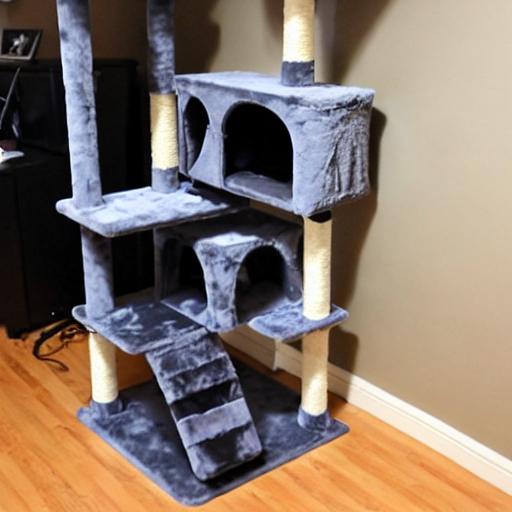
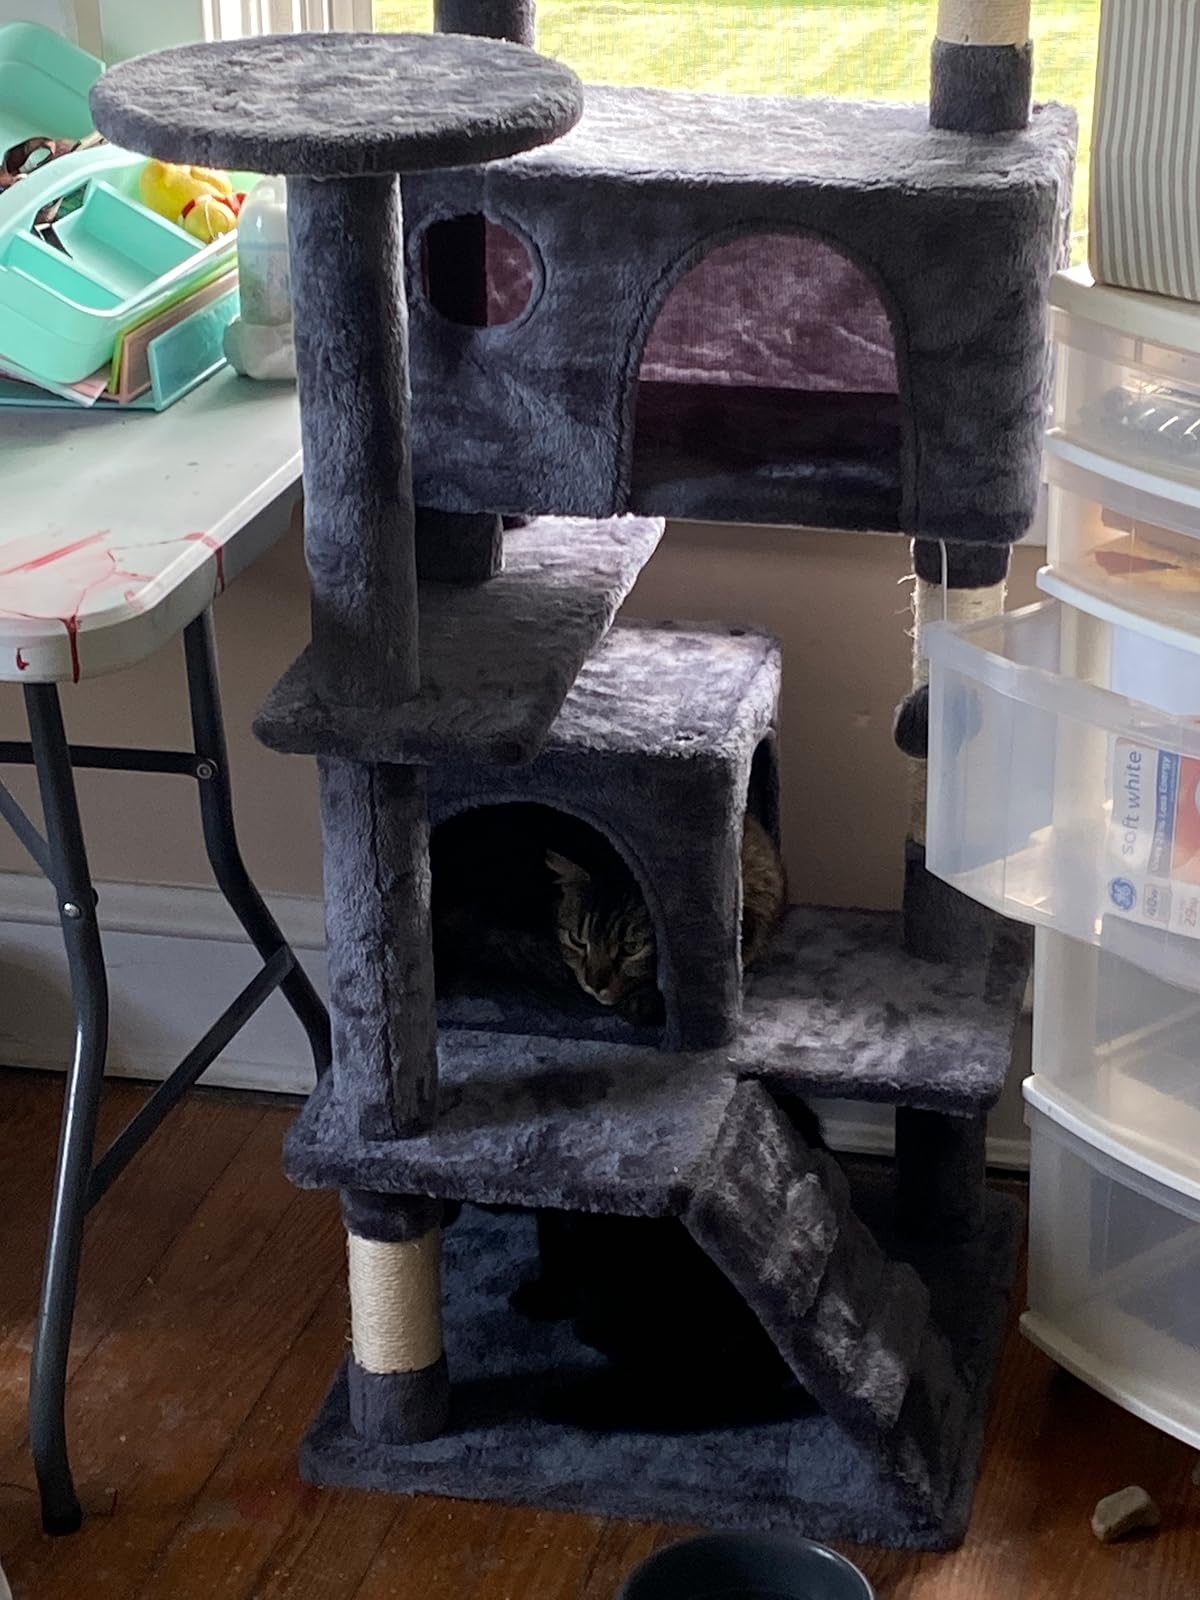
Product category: items_cat tree
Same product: no